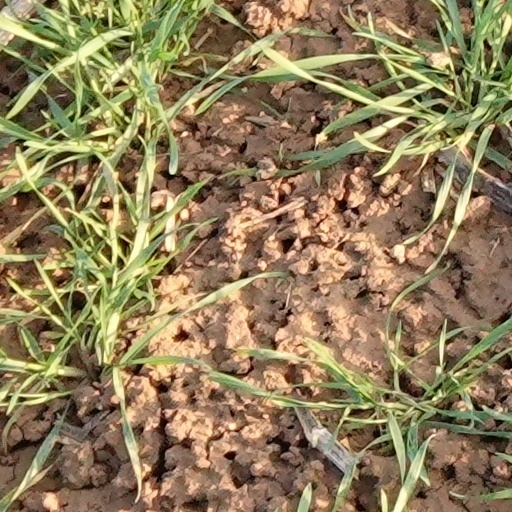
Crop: wheat